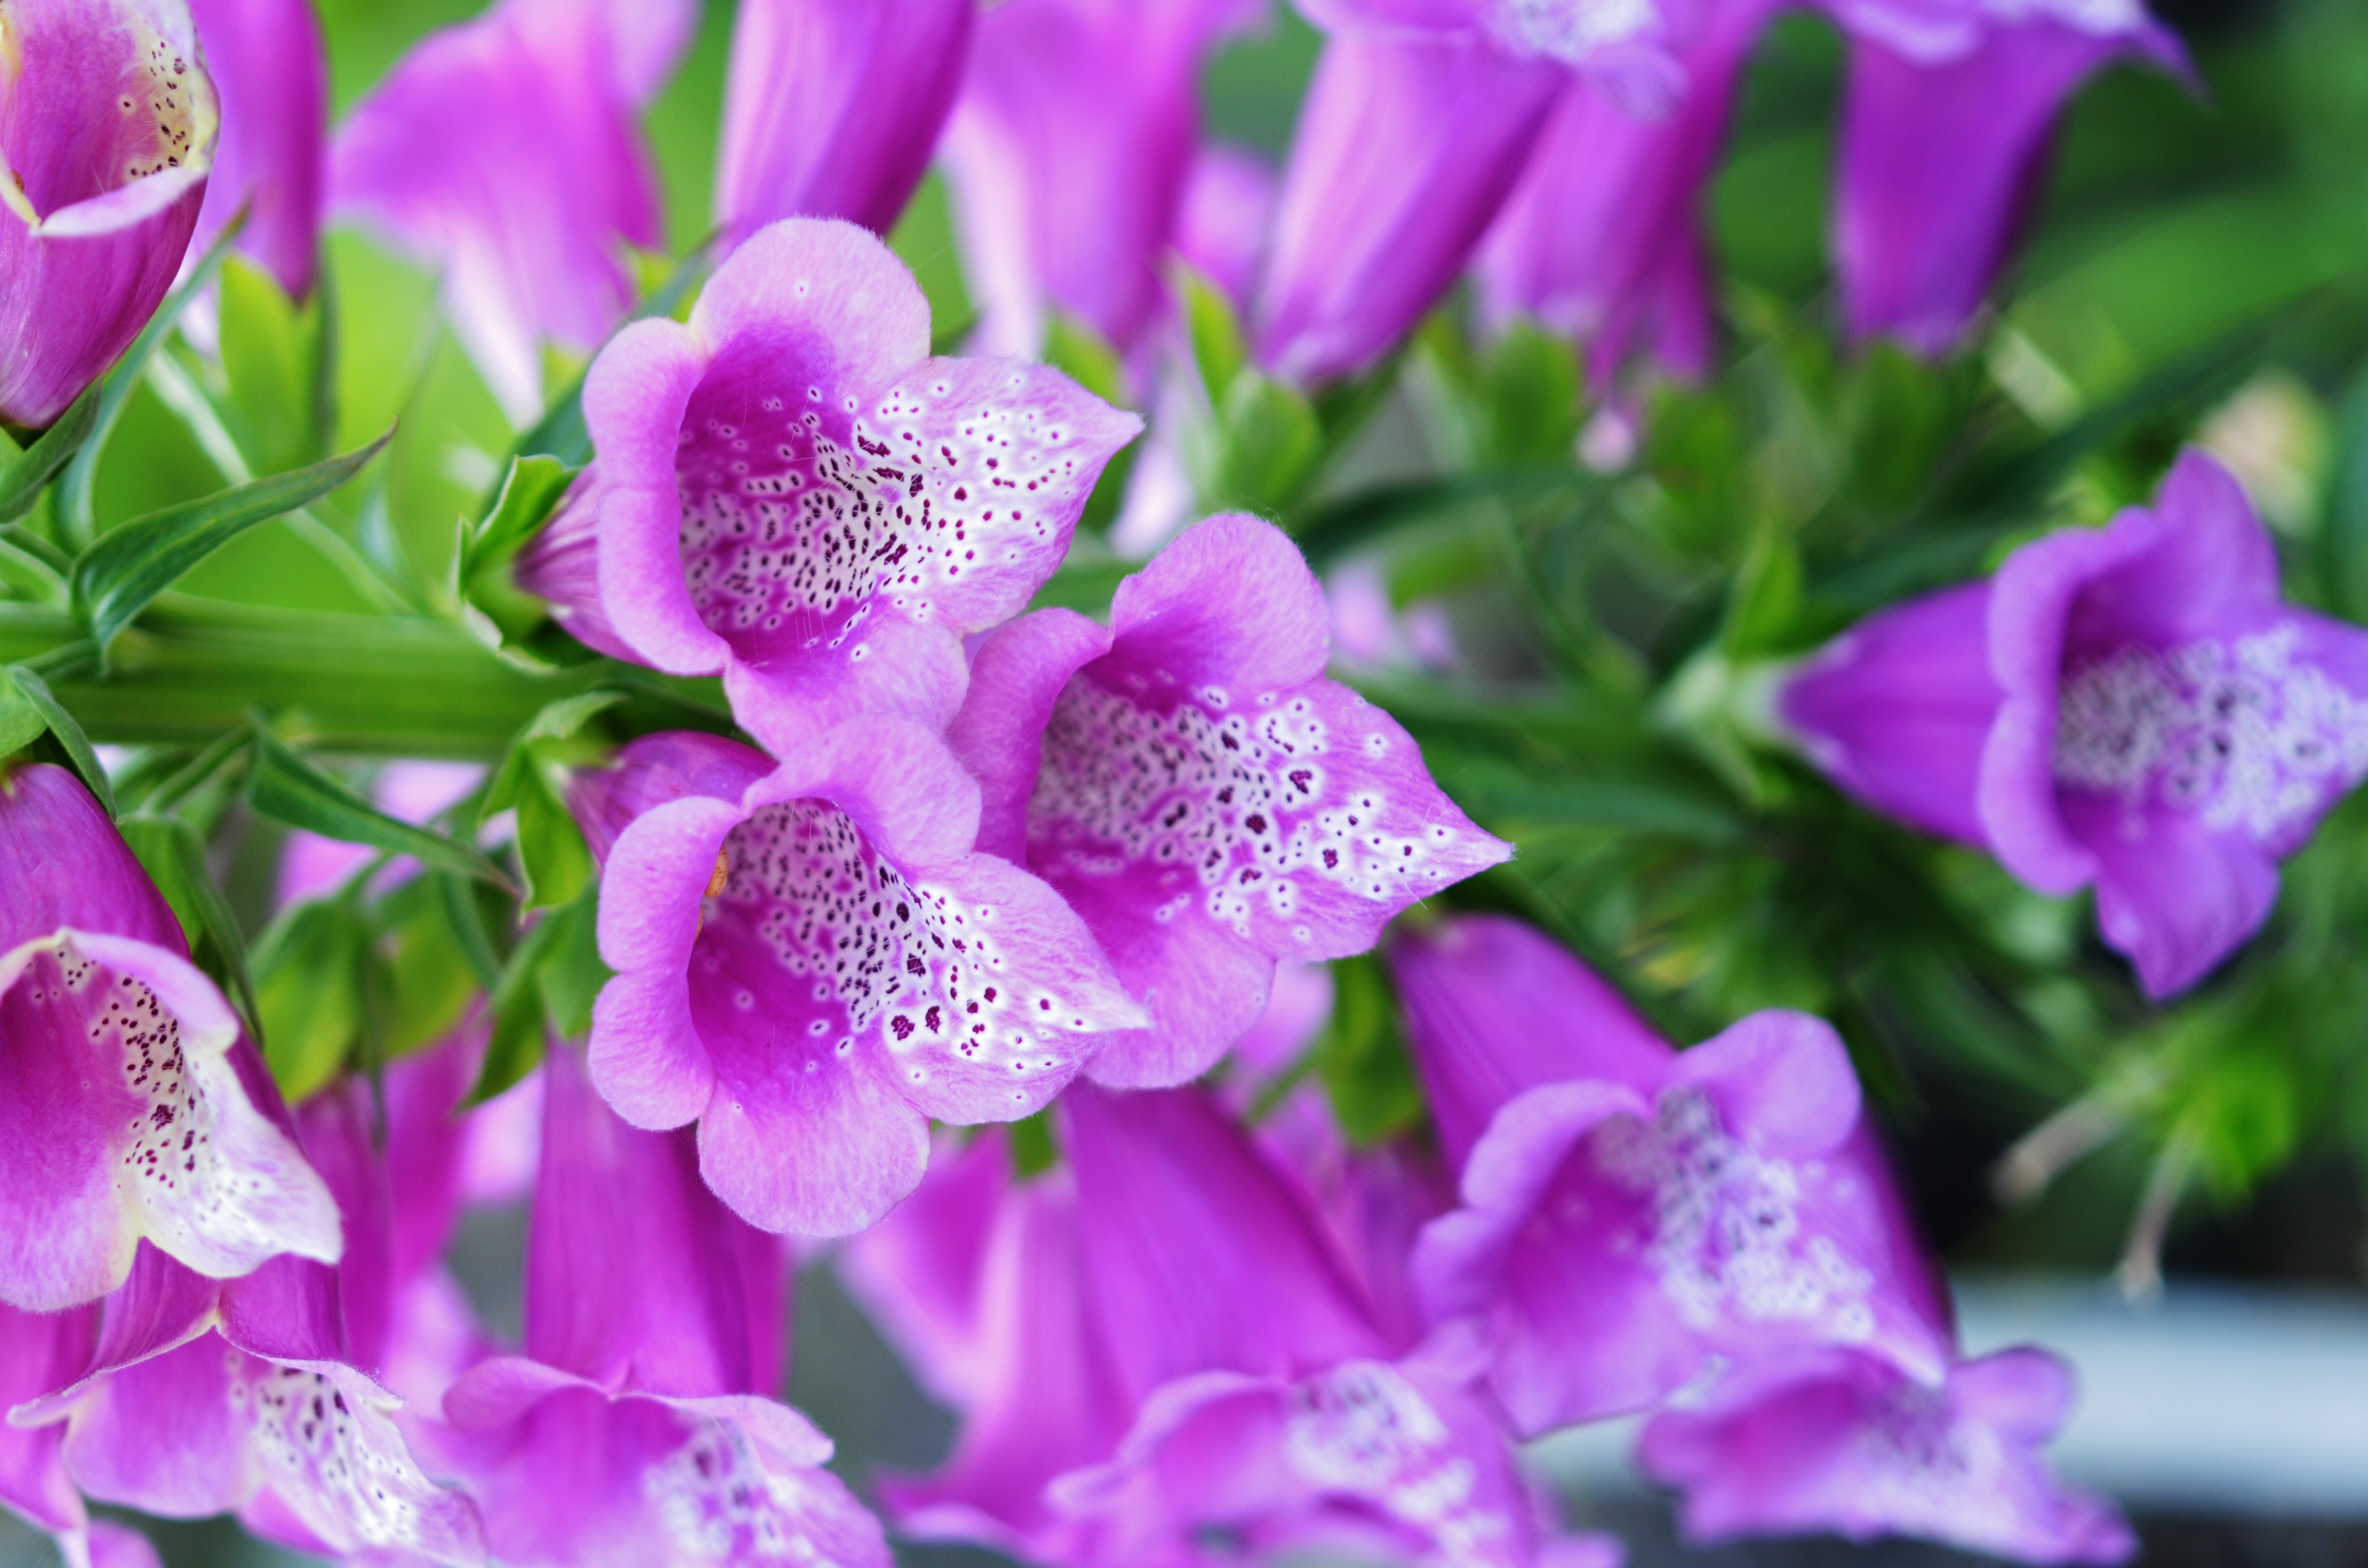
nature, blossom, plant, leaf, flower, purple, petal, bloom, summer, floral, spring, green, macro, natural, botany, garden, pink, flora, wildflower, shrub, violet, macro photography, flowering plant, land plant